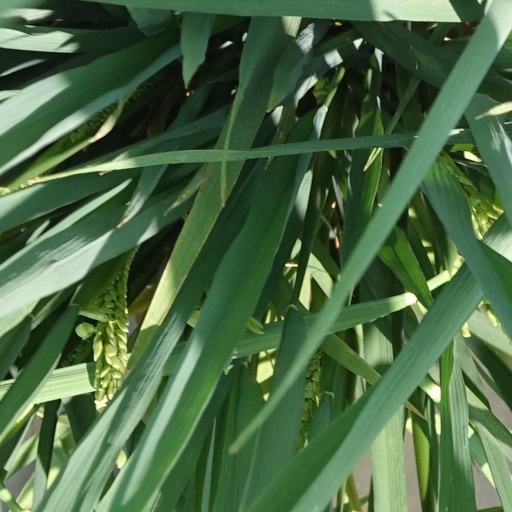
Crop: rice